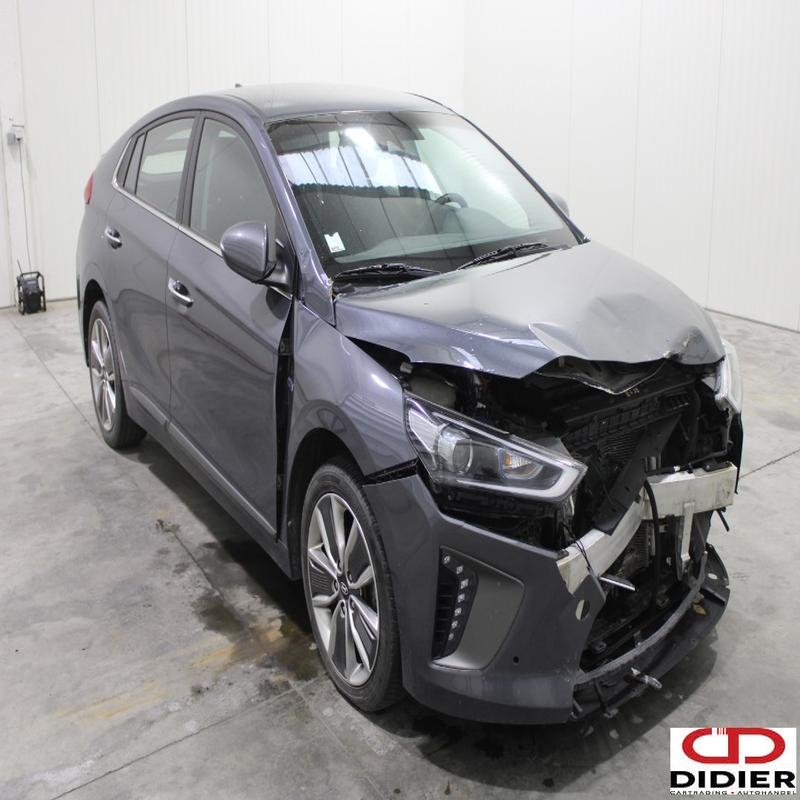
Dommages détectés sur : pare-choc avant, capot, aile avant droite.
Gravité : majeur